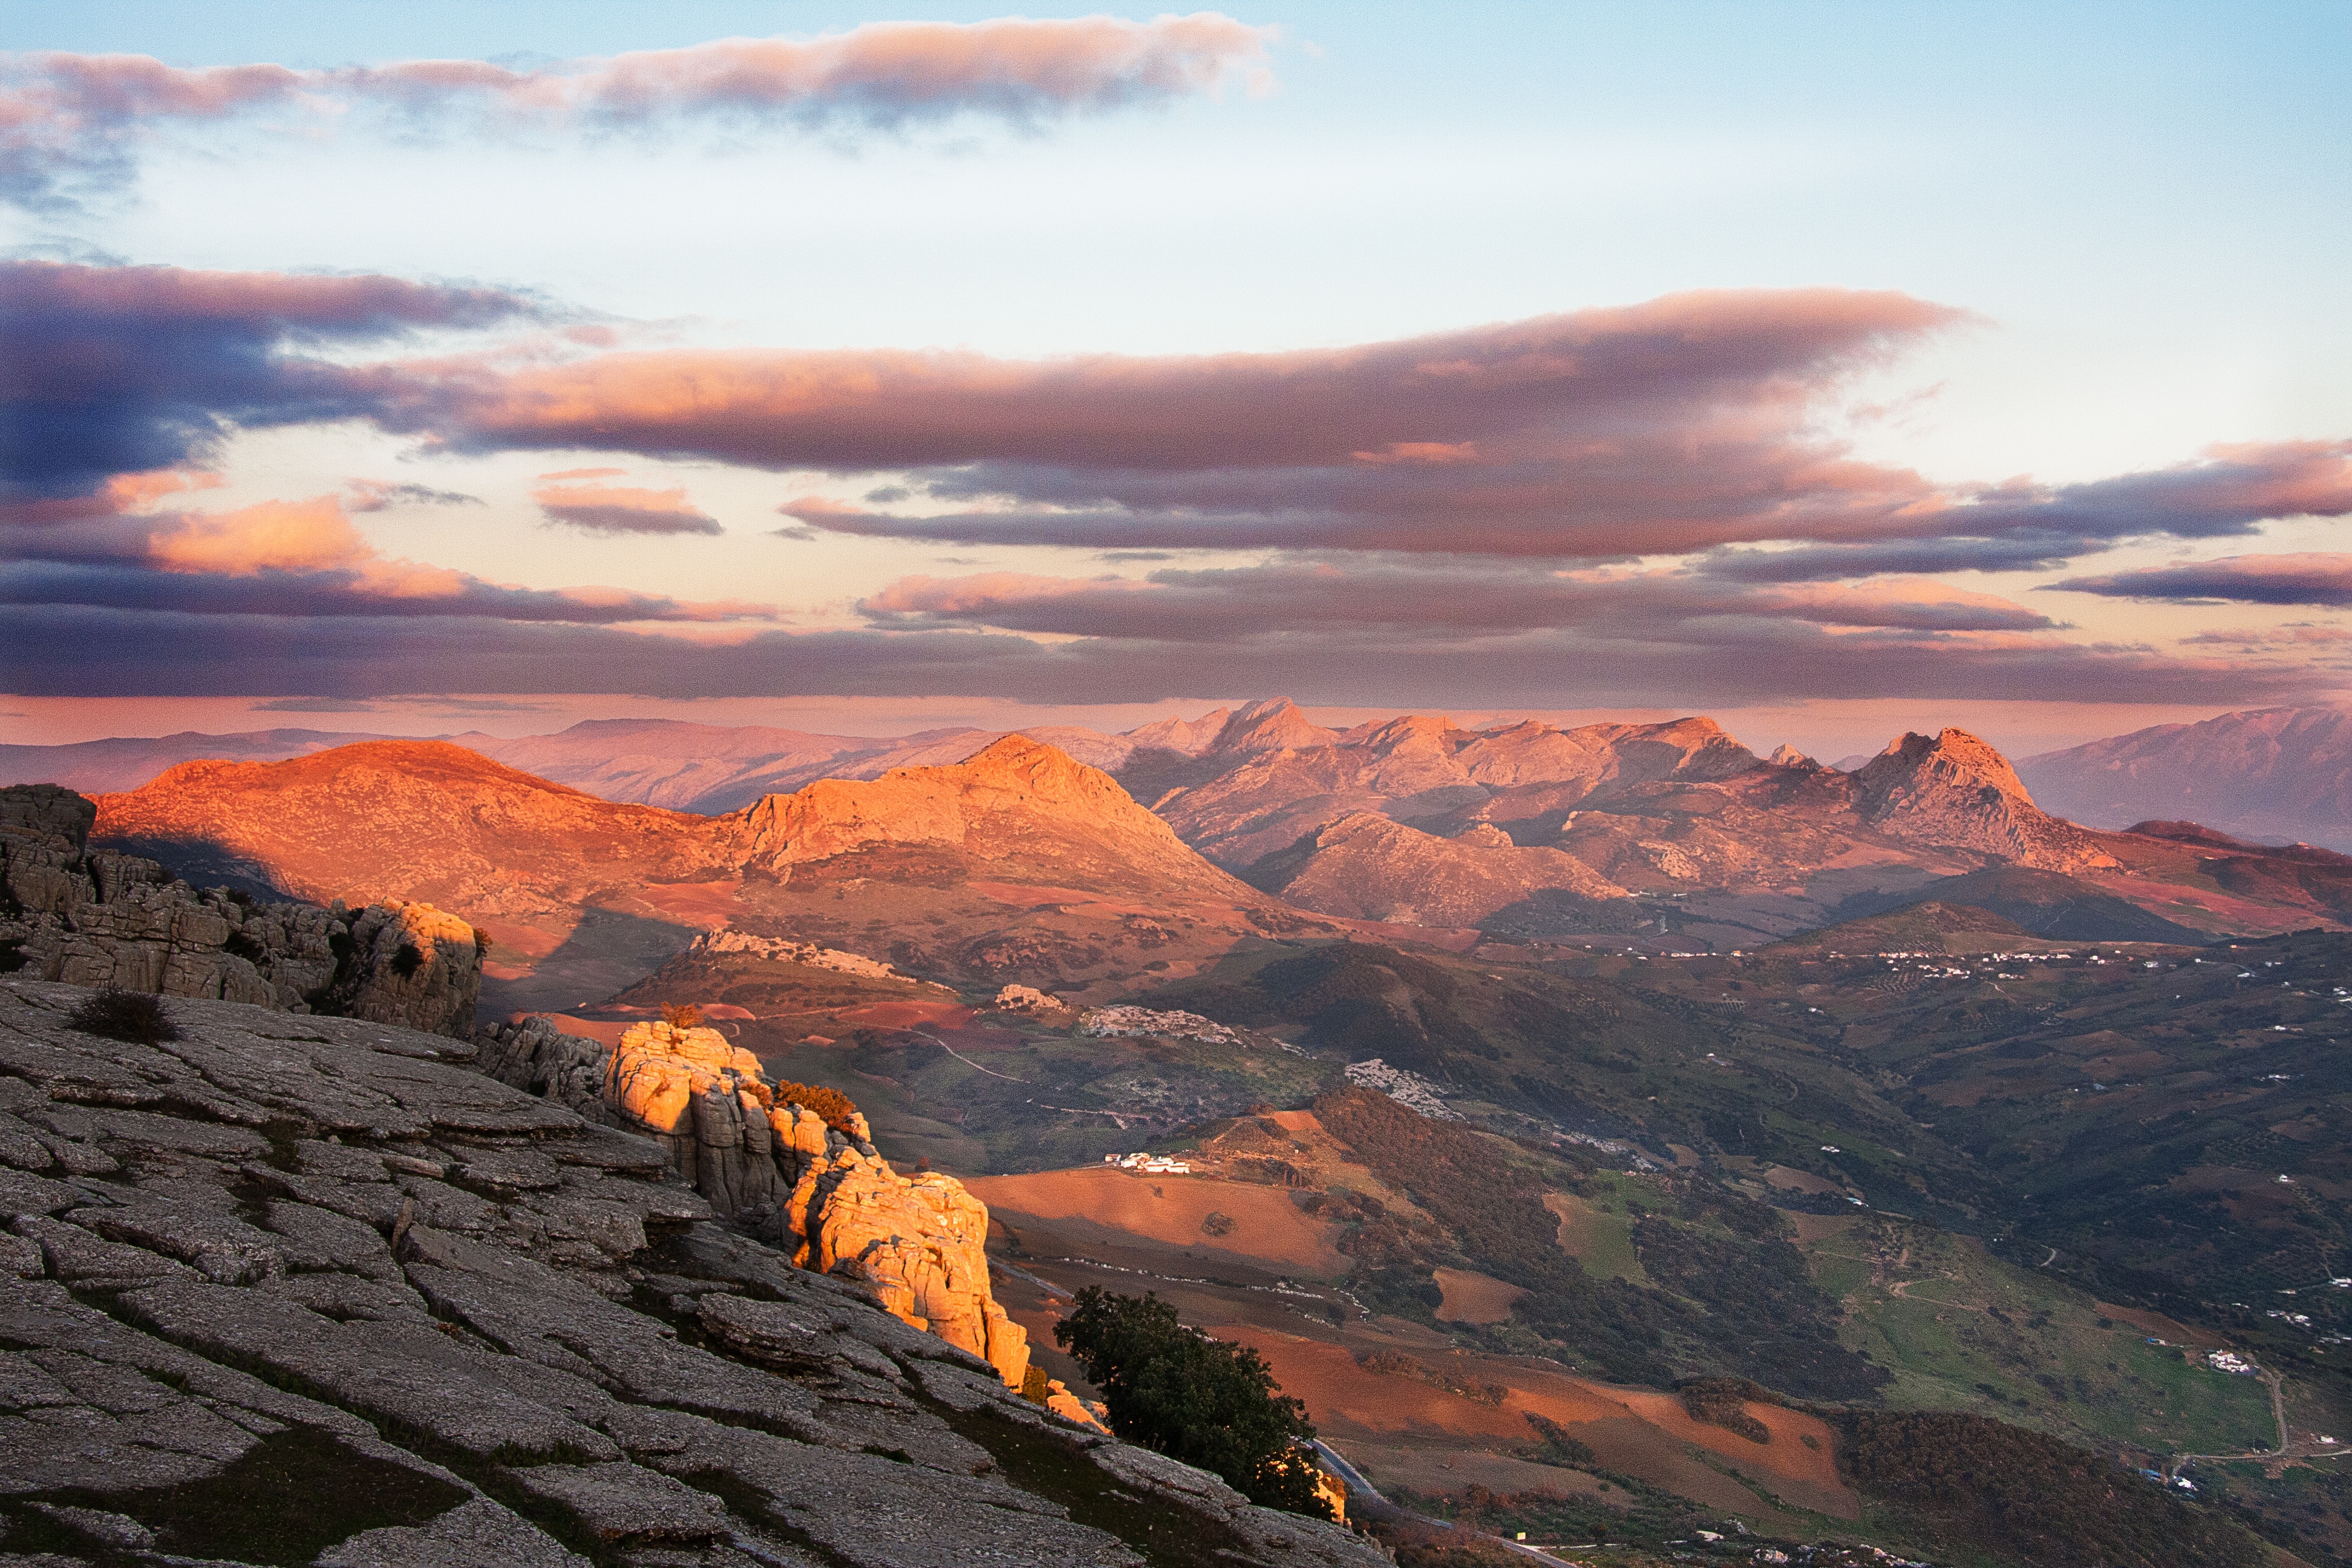
landscape, rock, mountain, cloud, sky, sunrise, sunset, morning, hill, dawn, valley, mountain range, dusk, evening, plateau, loch, landform, geographical feature, mountainous landforms